Edward Marczewski

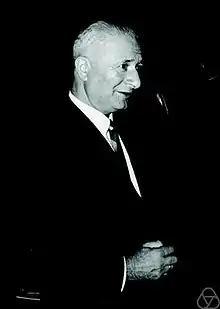
Edward Marczewski in Lvov, 1967

Edward Marczewski (15 November 1907 – 17 October 1976) was a Polish mathematician. He was born Szpilrajn but changed his name while hiding from Nazi persecution.